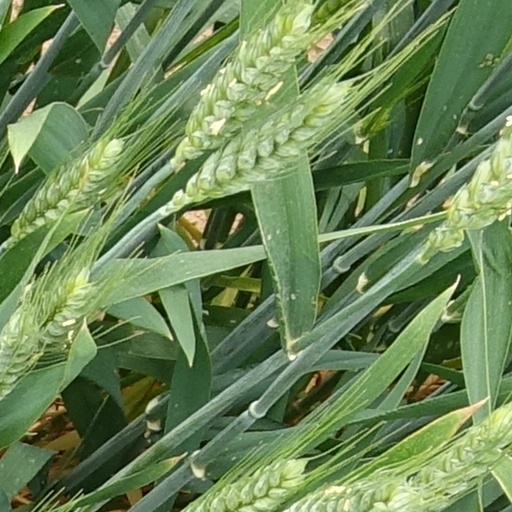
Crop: wheat